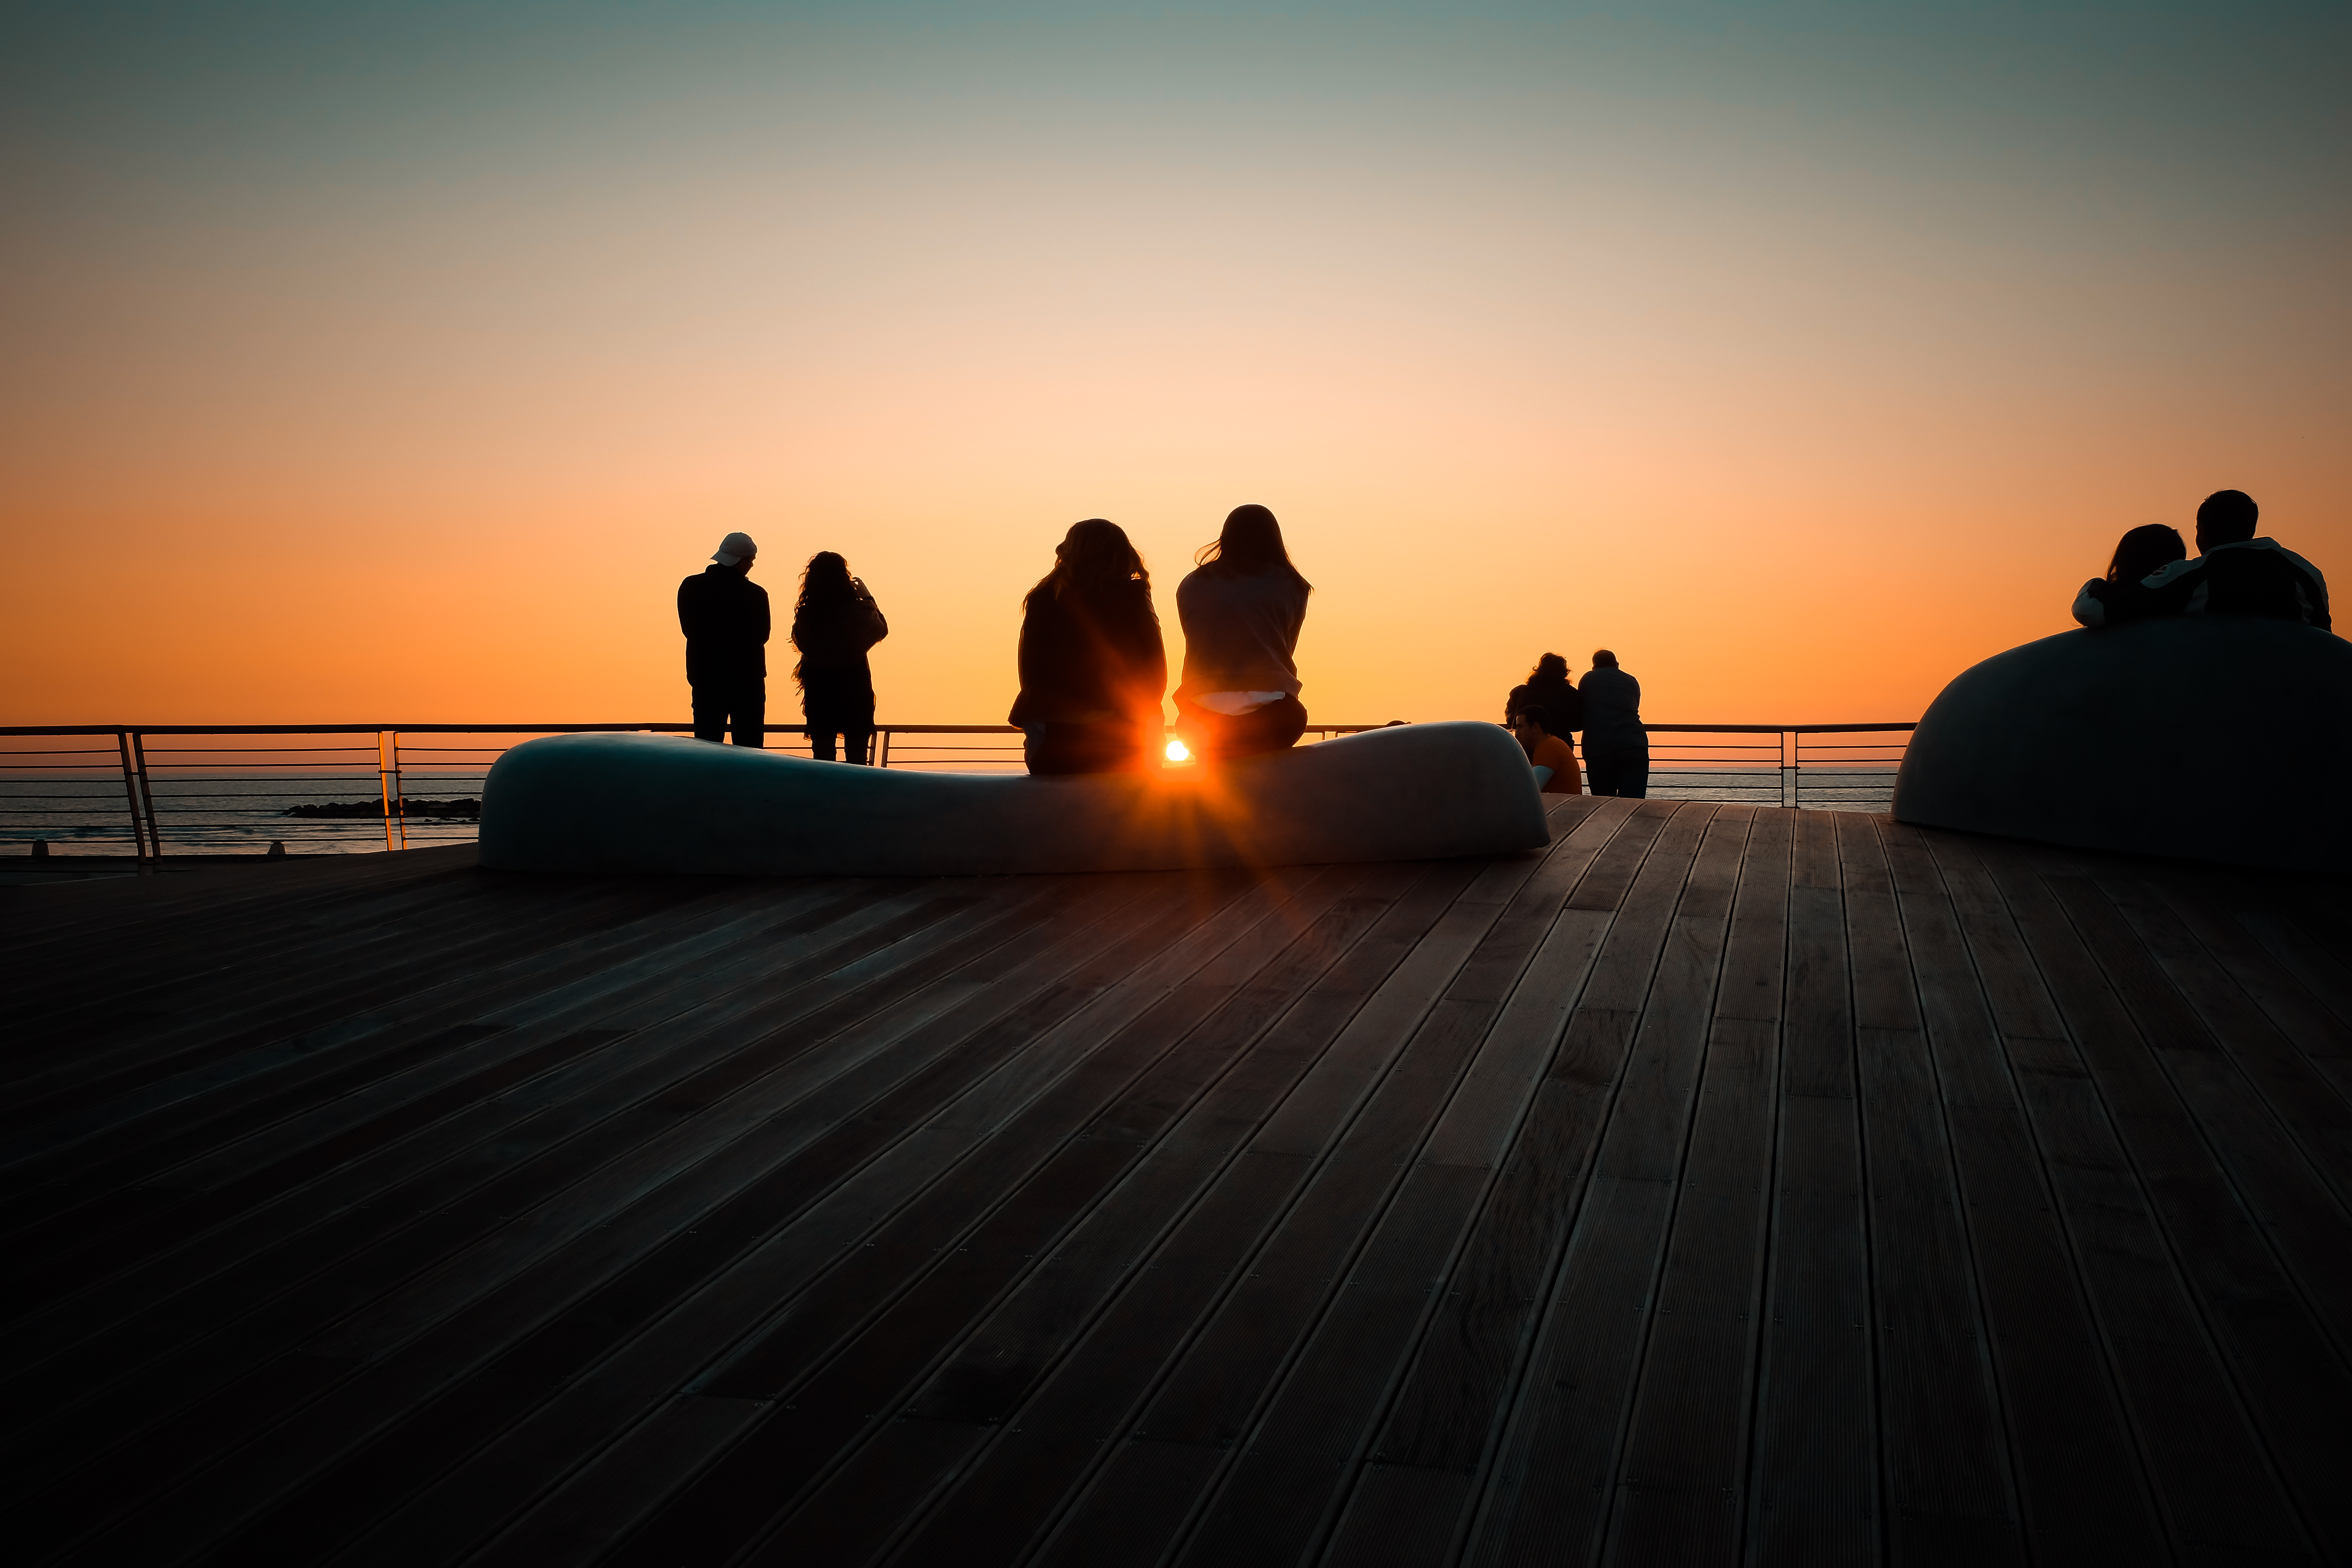
beach, horizon, silhouette, light, deck, sun, sunrise, sunset, night, sunlight, morning, view, dawn, explore, dusk, fujifilm, evening, x100, fuji, silhouettes, stphotographia, x100s, couples, screenshot, 78, beachview, 16032014